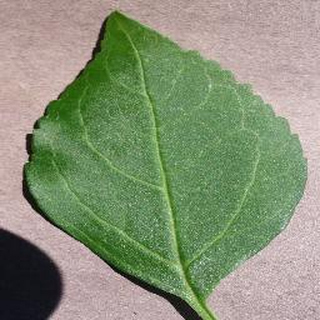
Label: healthy_cherry